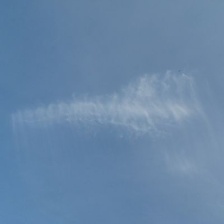
Cloud type: Cirrus